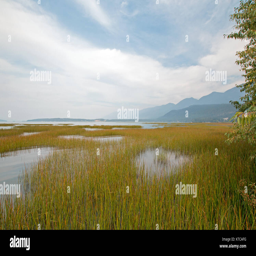
moraine dammed lake falls fires